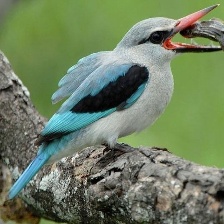
Species: WOODLAND KINGFISHER
Scientific name: HALCYON SENEGALENSIS